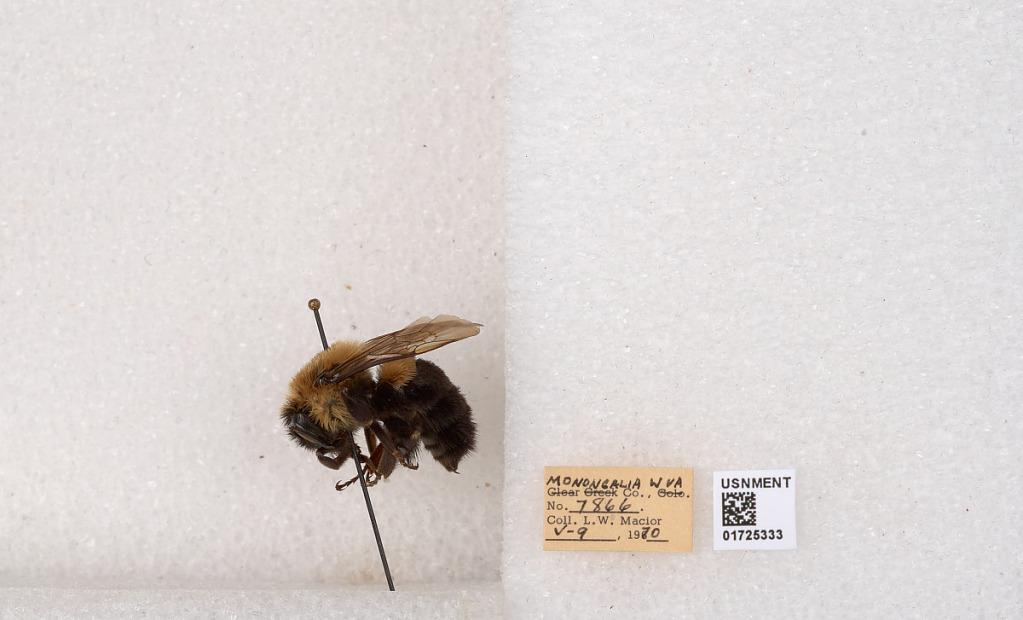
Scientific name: Bombus impatiens Cresson
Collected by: L. Macior
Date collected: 1970-5-9
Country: United States
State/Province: West Virginia
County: Monongalia
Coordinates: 39.6303, -80.0465